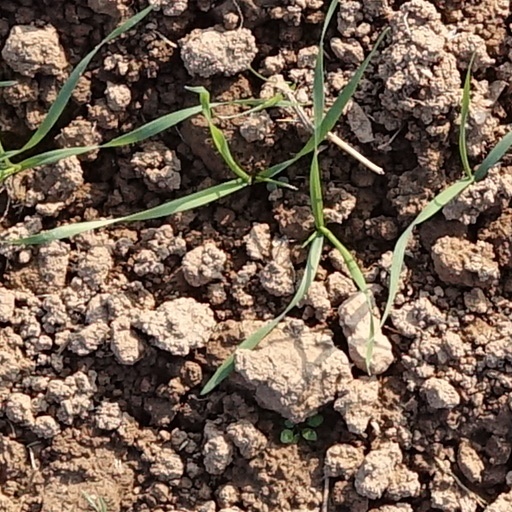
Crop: wheat